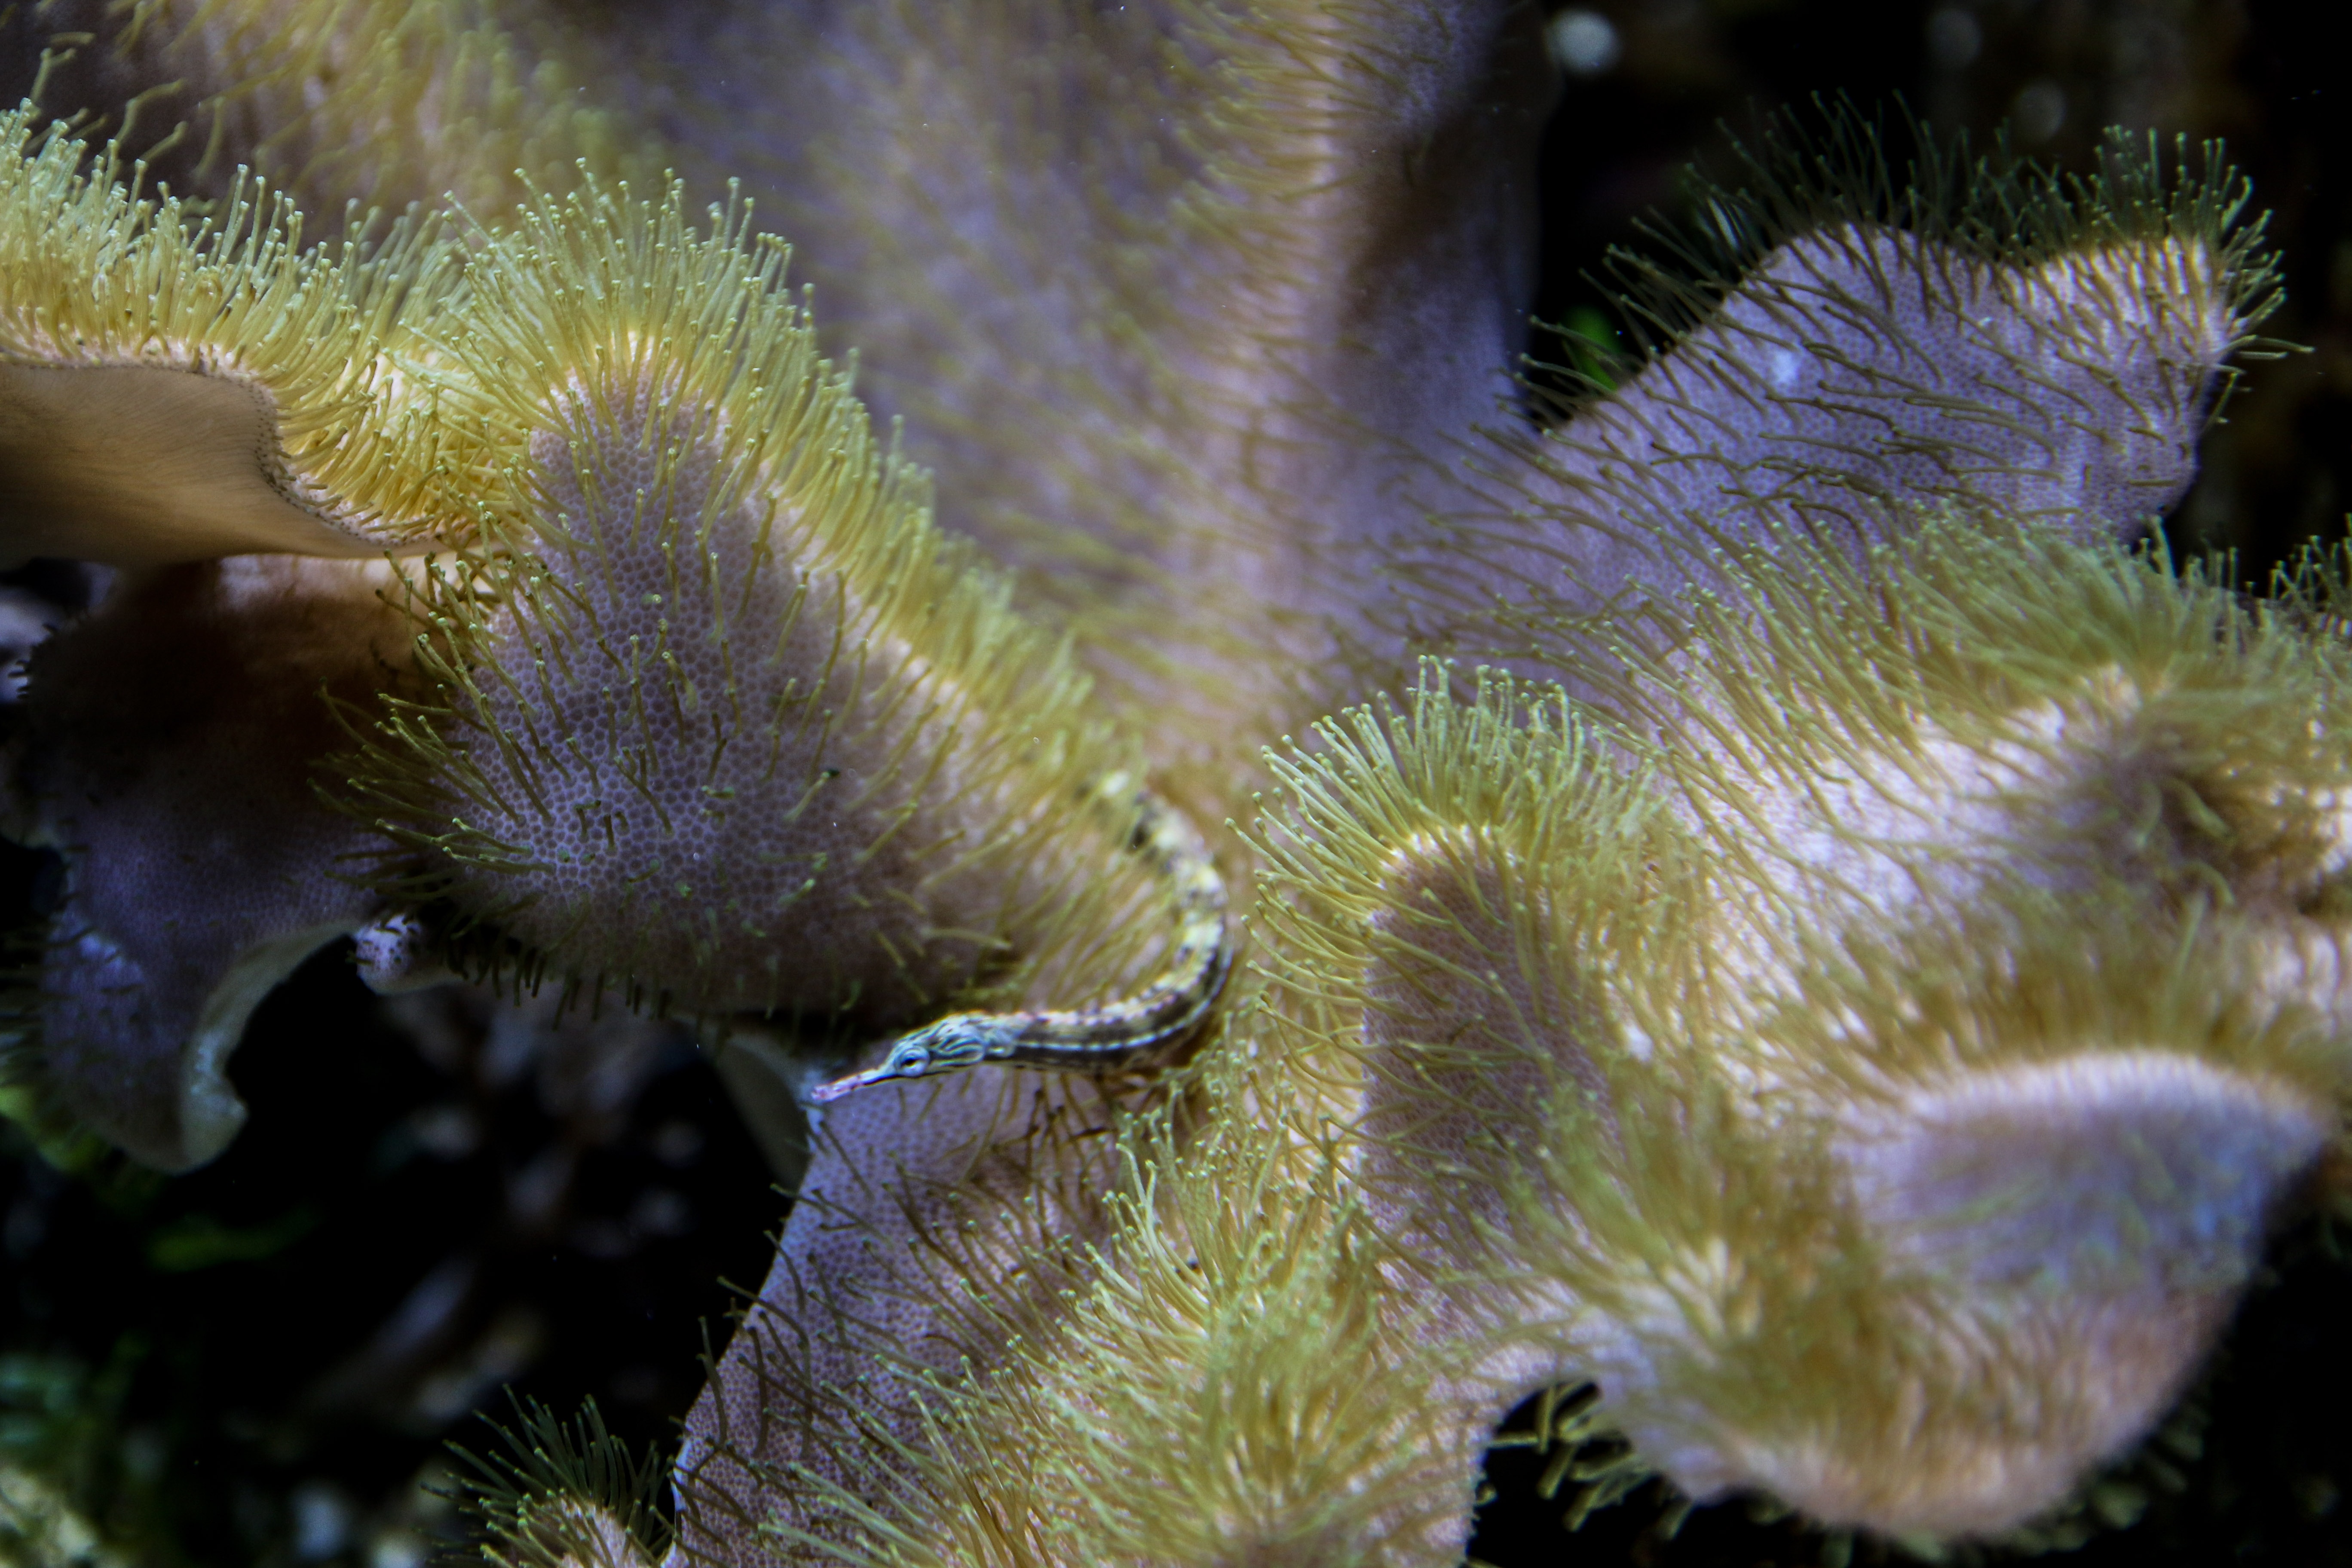
sea, water, ocean, underwater, biology, flora, fauna, coral, coral reef, invertebrate, marine life, sponge, reef, close up, meeresbewohner, macro photography, organism, sea animals, sea anemone, marine biology, marine invertebrates